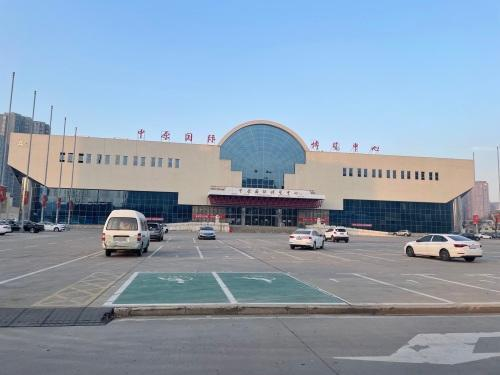
地标名称：中原国际博览中心
所在城市：郑州市·管城回族区